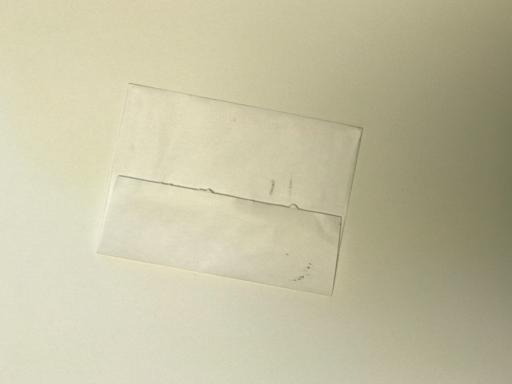
Label: paper